Juliette Hampton Morgan

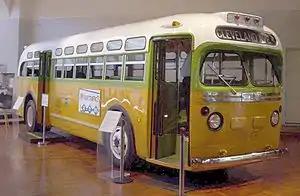
The original bus that Rosa Parks rode on in Montgomery, Alabama

On December 1, 1955, Rosa Parks was arrested after refusing to give up her seat and move to the back of a Montgomery city bus. Eleven days later, on December 12, 1955, Morgan wrote another letter to the editor of the "Montgomery Advertiser" in support of Ms. Parks and the boycott that followed. She stated in her letter: